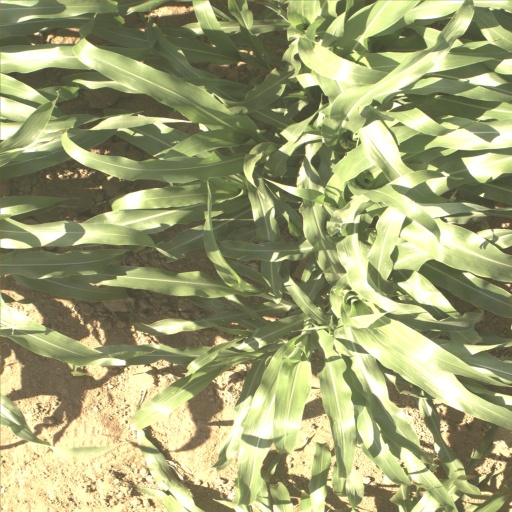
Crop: sorghum